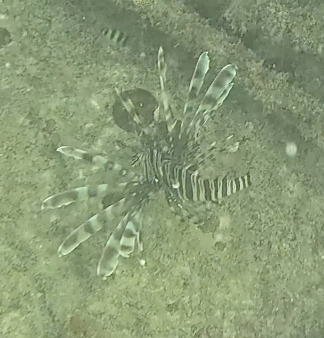
Pterois volitans (Red Lionfish)